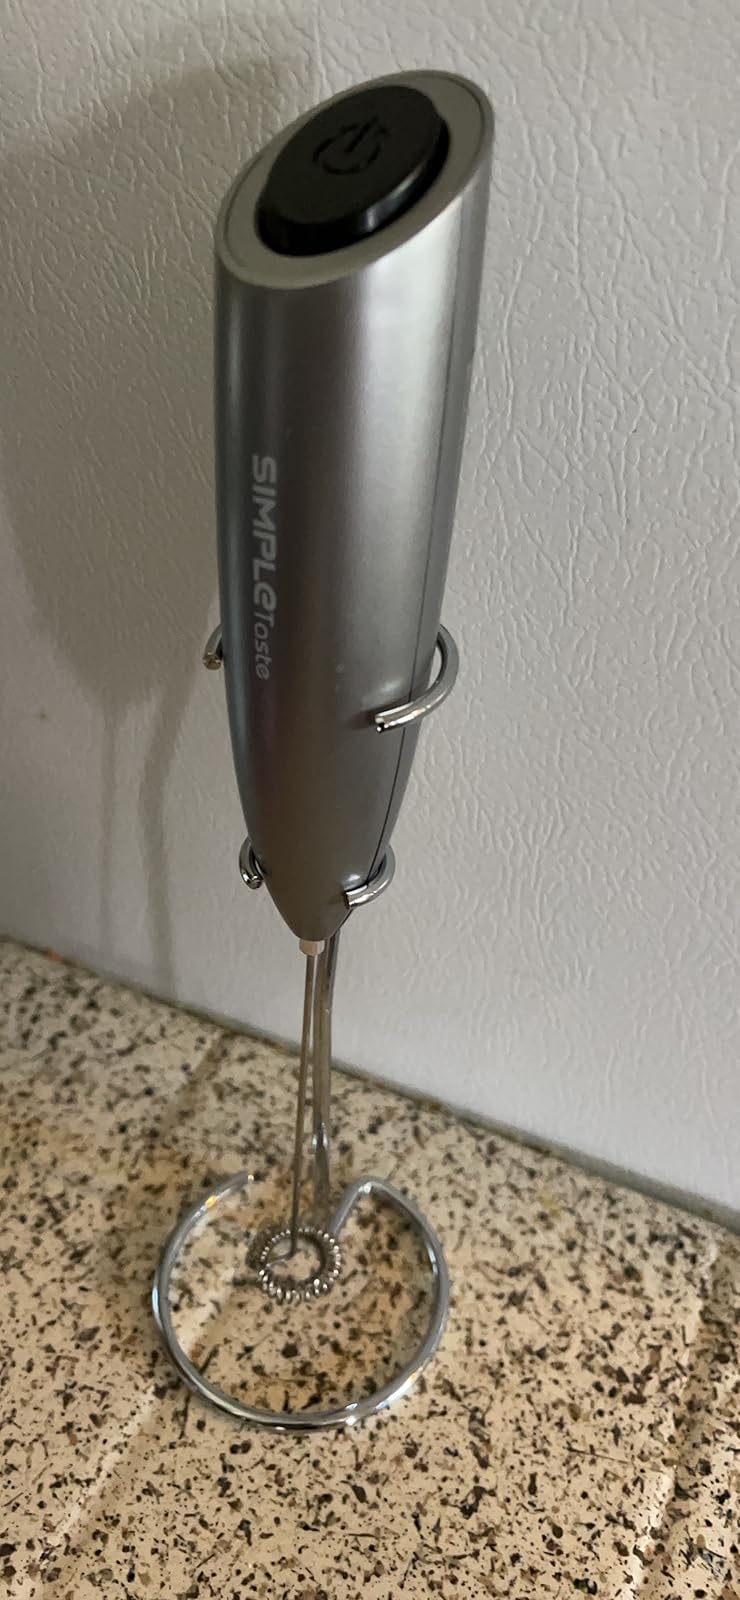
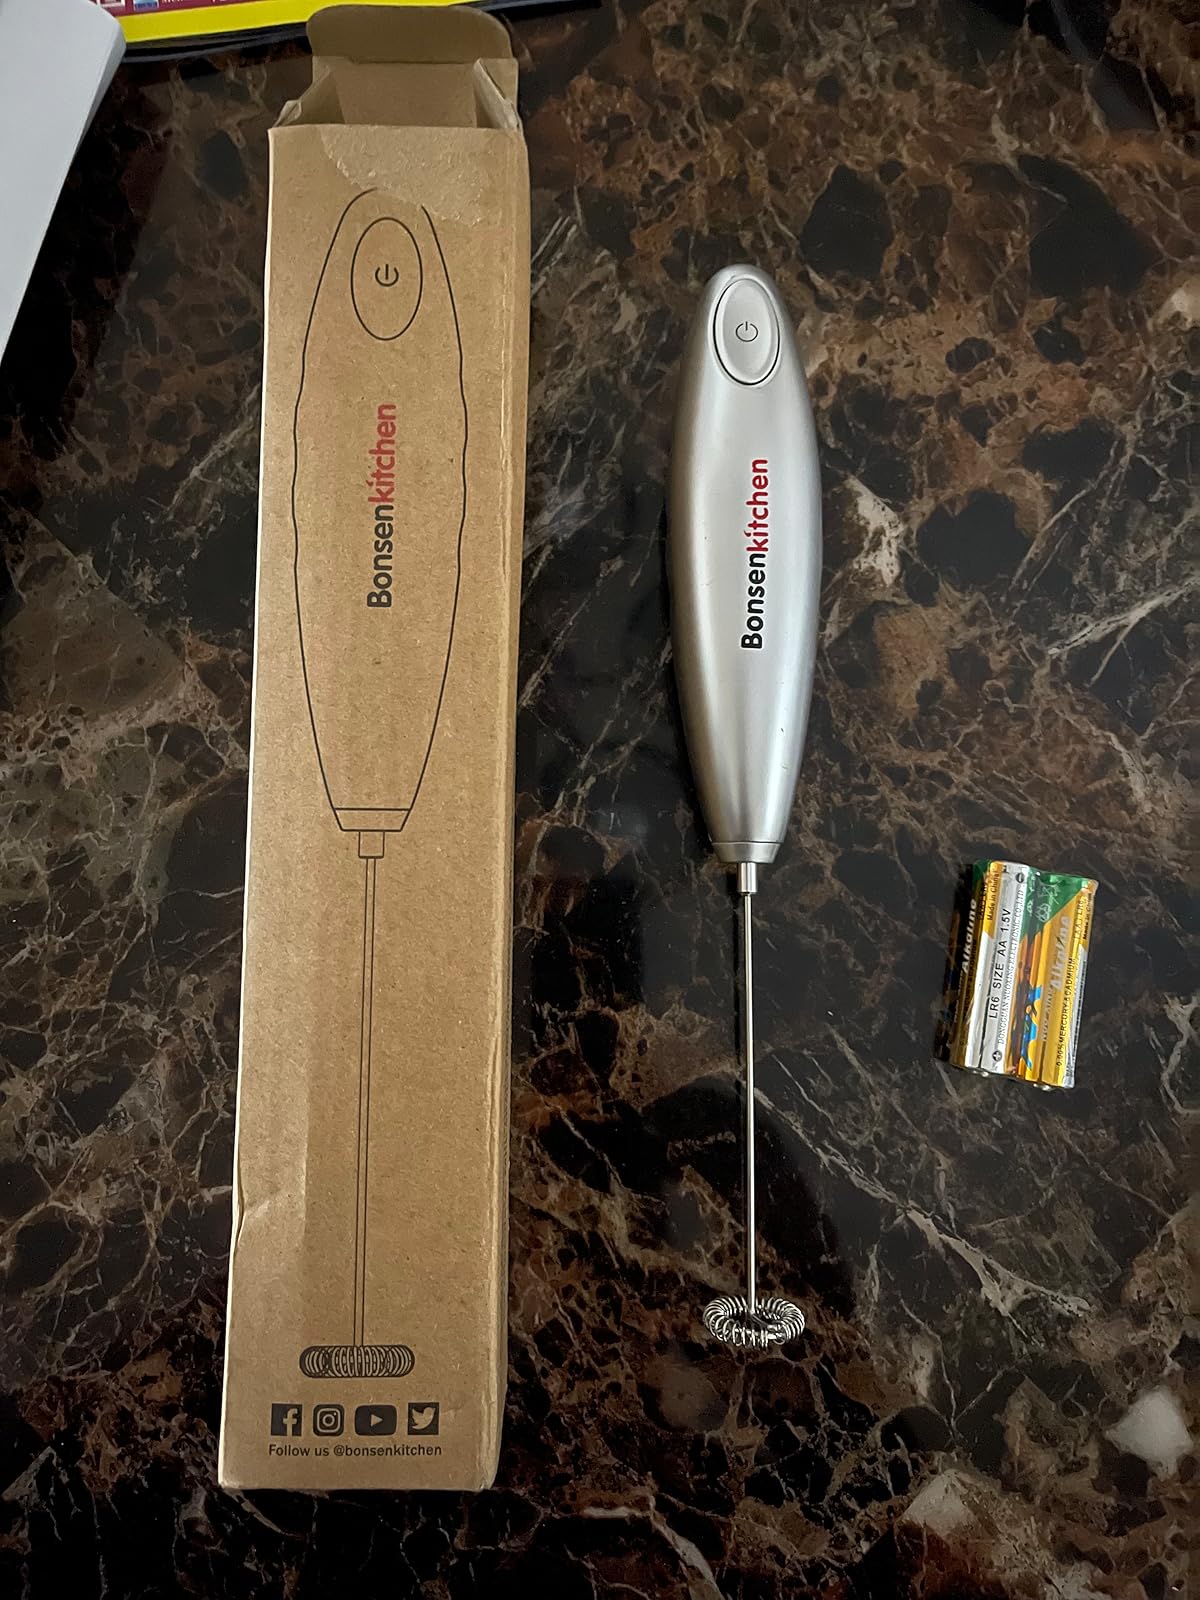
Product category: items_mixer
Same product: no